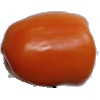
Label: Pepper Orange 1